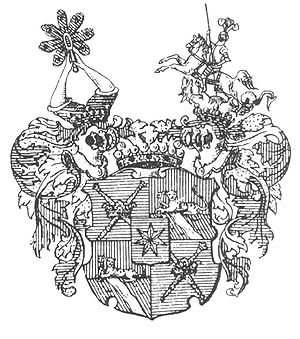
Generalguvernører i Finland / Under svensk styre frem til 1808
Generalguvernør i Finland var oprindelig en svensk embedstitel, som blev oprettet i 1594. Generalguvernøren udgjorde den højeste militære og civile myndighed og var derved kongens stedfortræder.